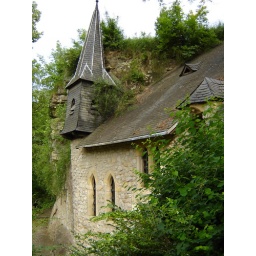
Chapel in the rock wall